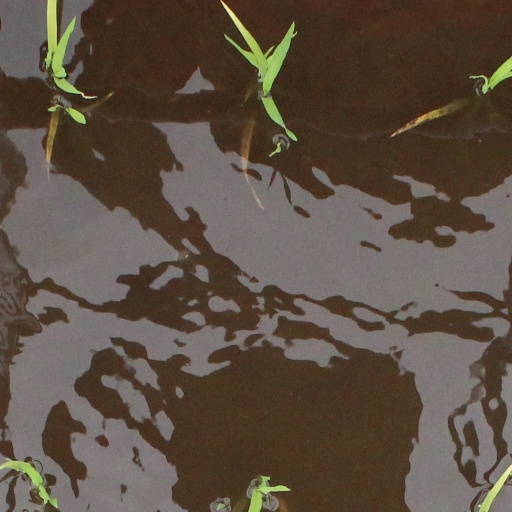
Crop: rice